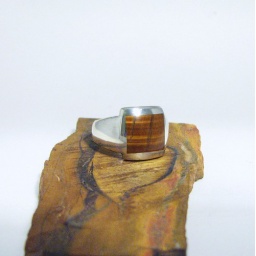
Custom cast sterling silver ring with tiger eye inlay made by Mark:)